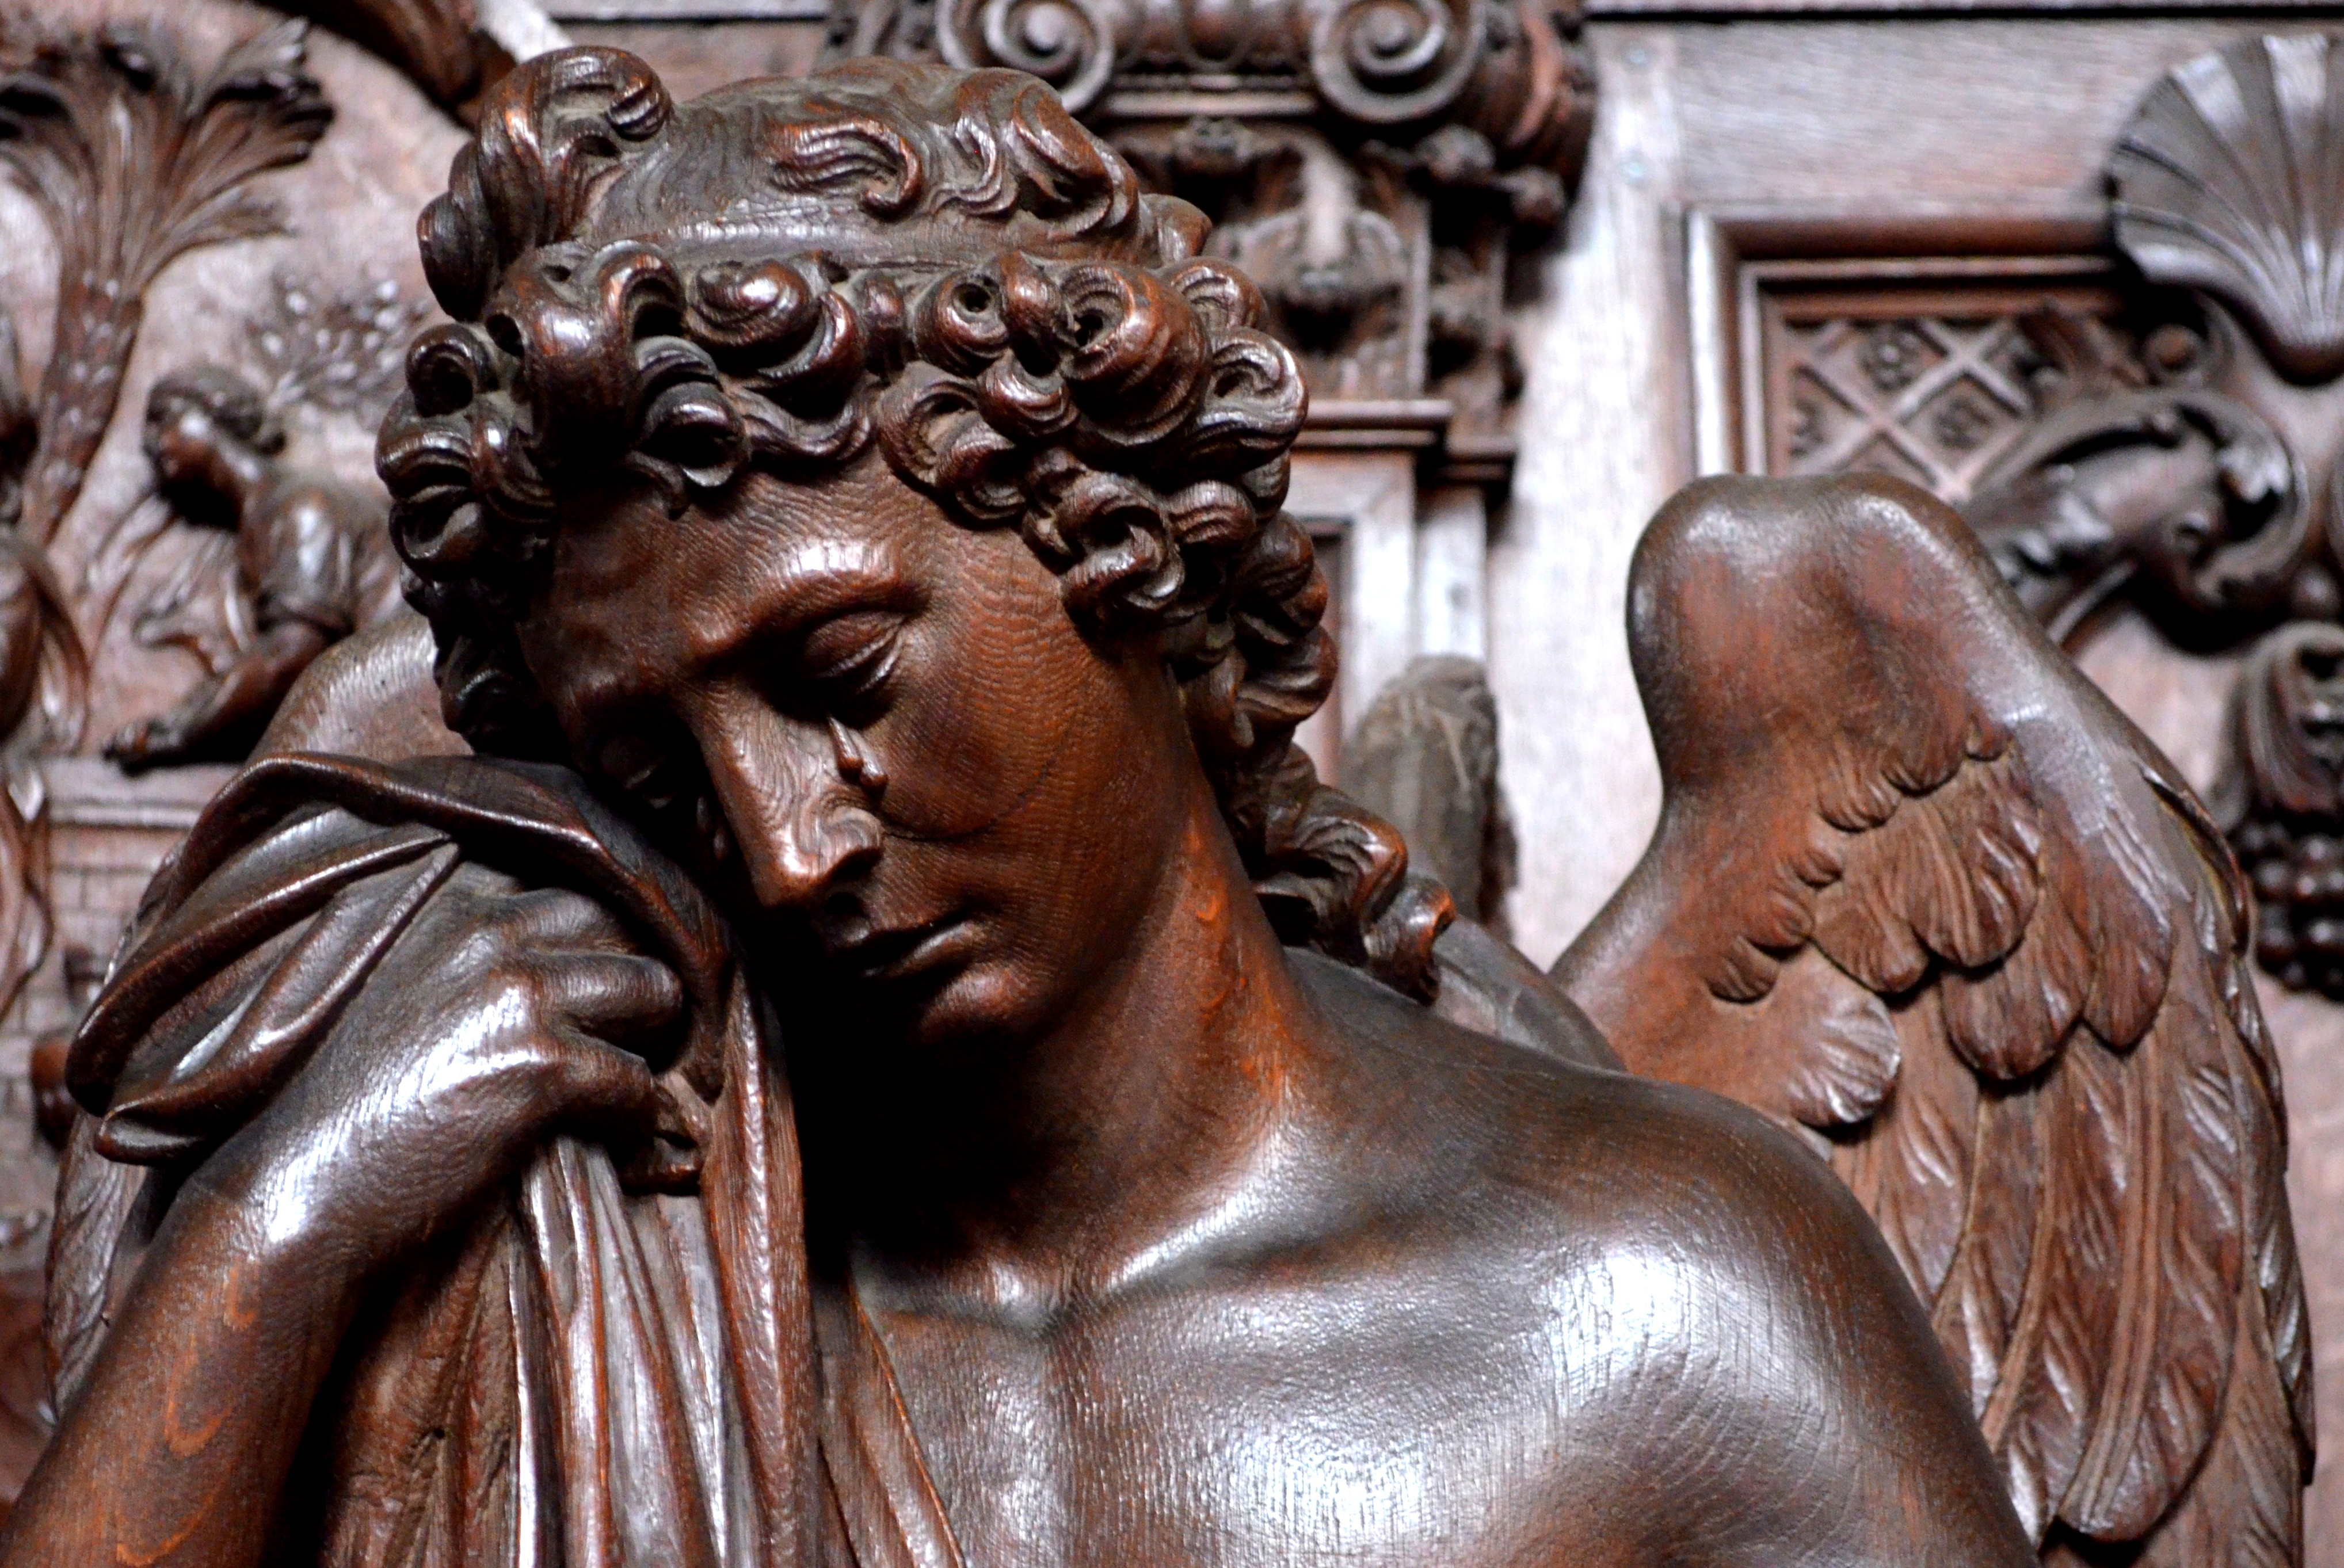
wood, monument, statue, metal, church, craft, face, sculpture, angel, art, figure, temple, contemplative, carved, bronze, carving, mythology, graceful, guardian angel, wood carving, ancient history